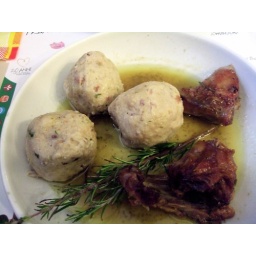
Basically matzoh balls with ham, sitting in a little lake of bunny fat